Muhammad Arif Khan Rajbana Sial

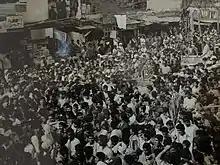
A pro-democracy rally led by Khan Muhammad Arif Khan in Jhang, 1963

He also played a pivotal role in defeating General Zia-Ul-Haq's candidate, Khawaja Muhammad Safdar, for the post of speaker of the National Assembly in 1985.